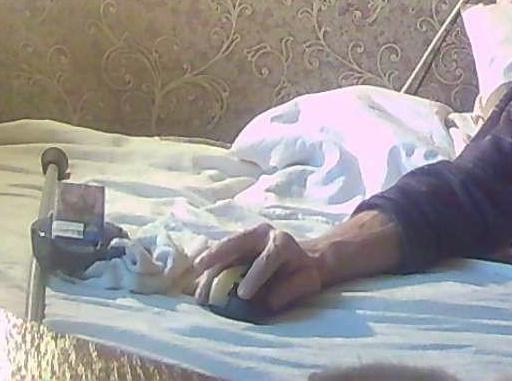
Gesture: no_gesture